Lunar eclipse

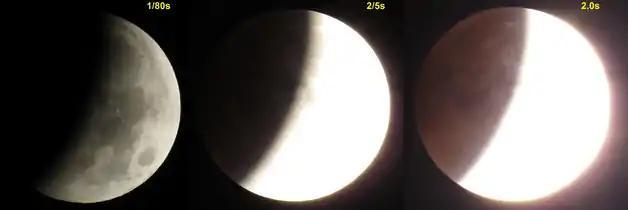
In a lunar eclipse, the Moon often passes through two regions of Earth's shadow: an outer penumbra, where direct sunlight is dimmed, and an inner umbra, where indirect and much dimmer sunlight refracted by Earth's atmosphere shines on the Moon, leaving a reddish color. This can be seen in different exposures of a partial lunar eclipse, for example here with exposures of 1/80, 2/5, and 2 seconds.

There is often confusion between a solar eclipse and a lunar eclipse. While both involve interactions between the Sun, Earth, and the Moon, they are very different in their interactions.